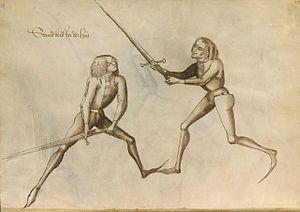
Ceci est une numérisation d'un livre historique, le Fechtbuch ('livre d'escrime') du maître d'escrime allemand Hans Talhoffer.